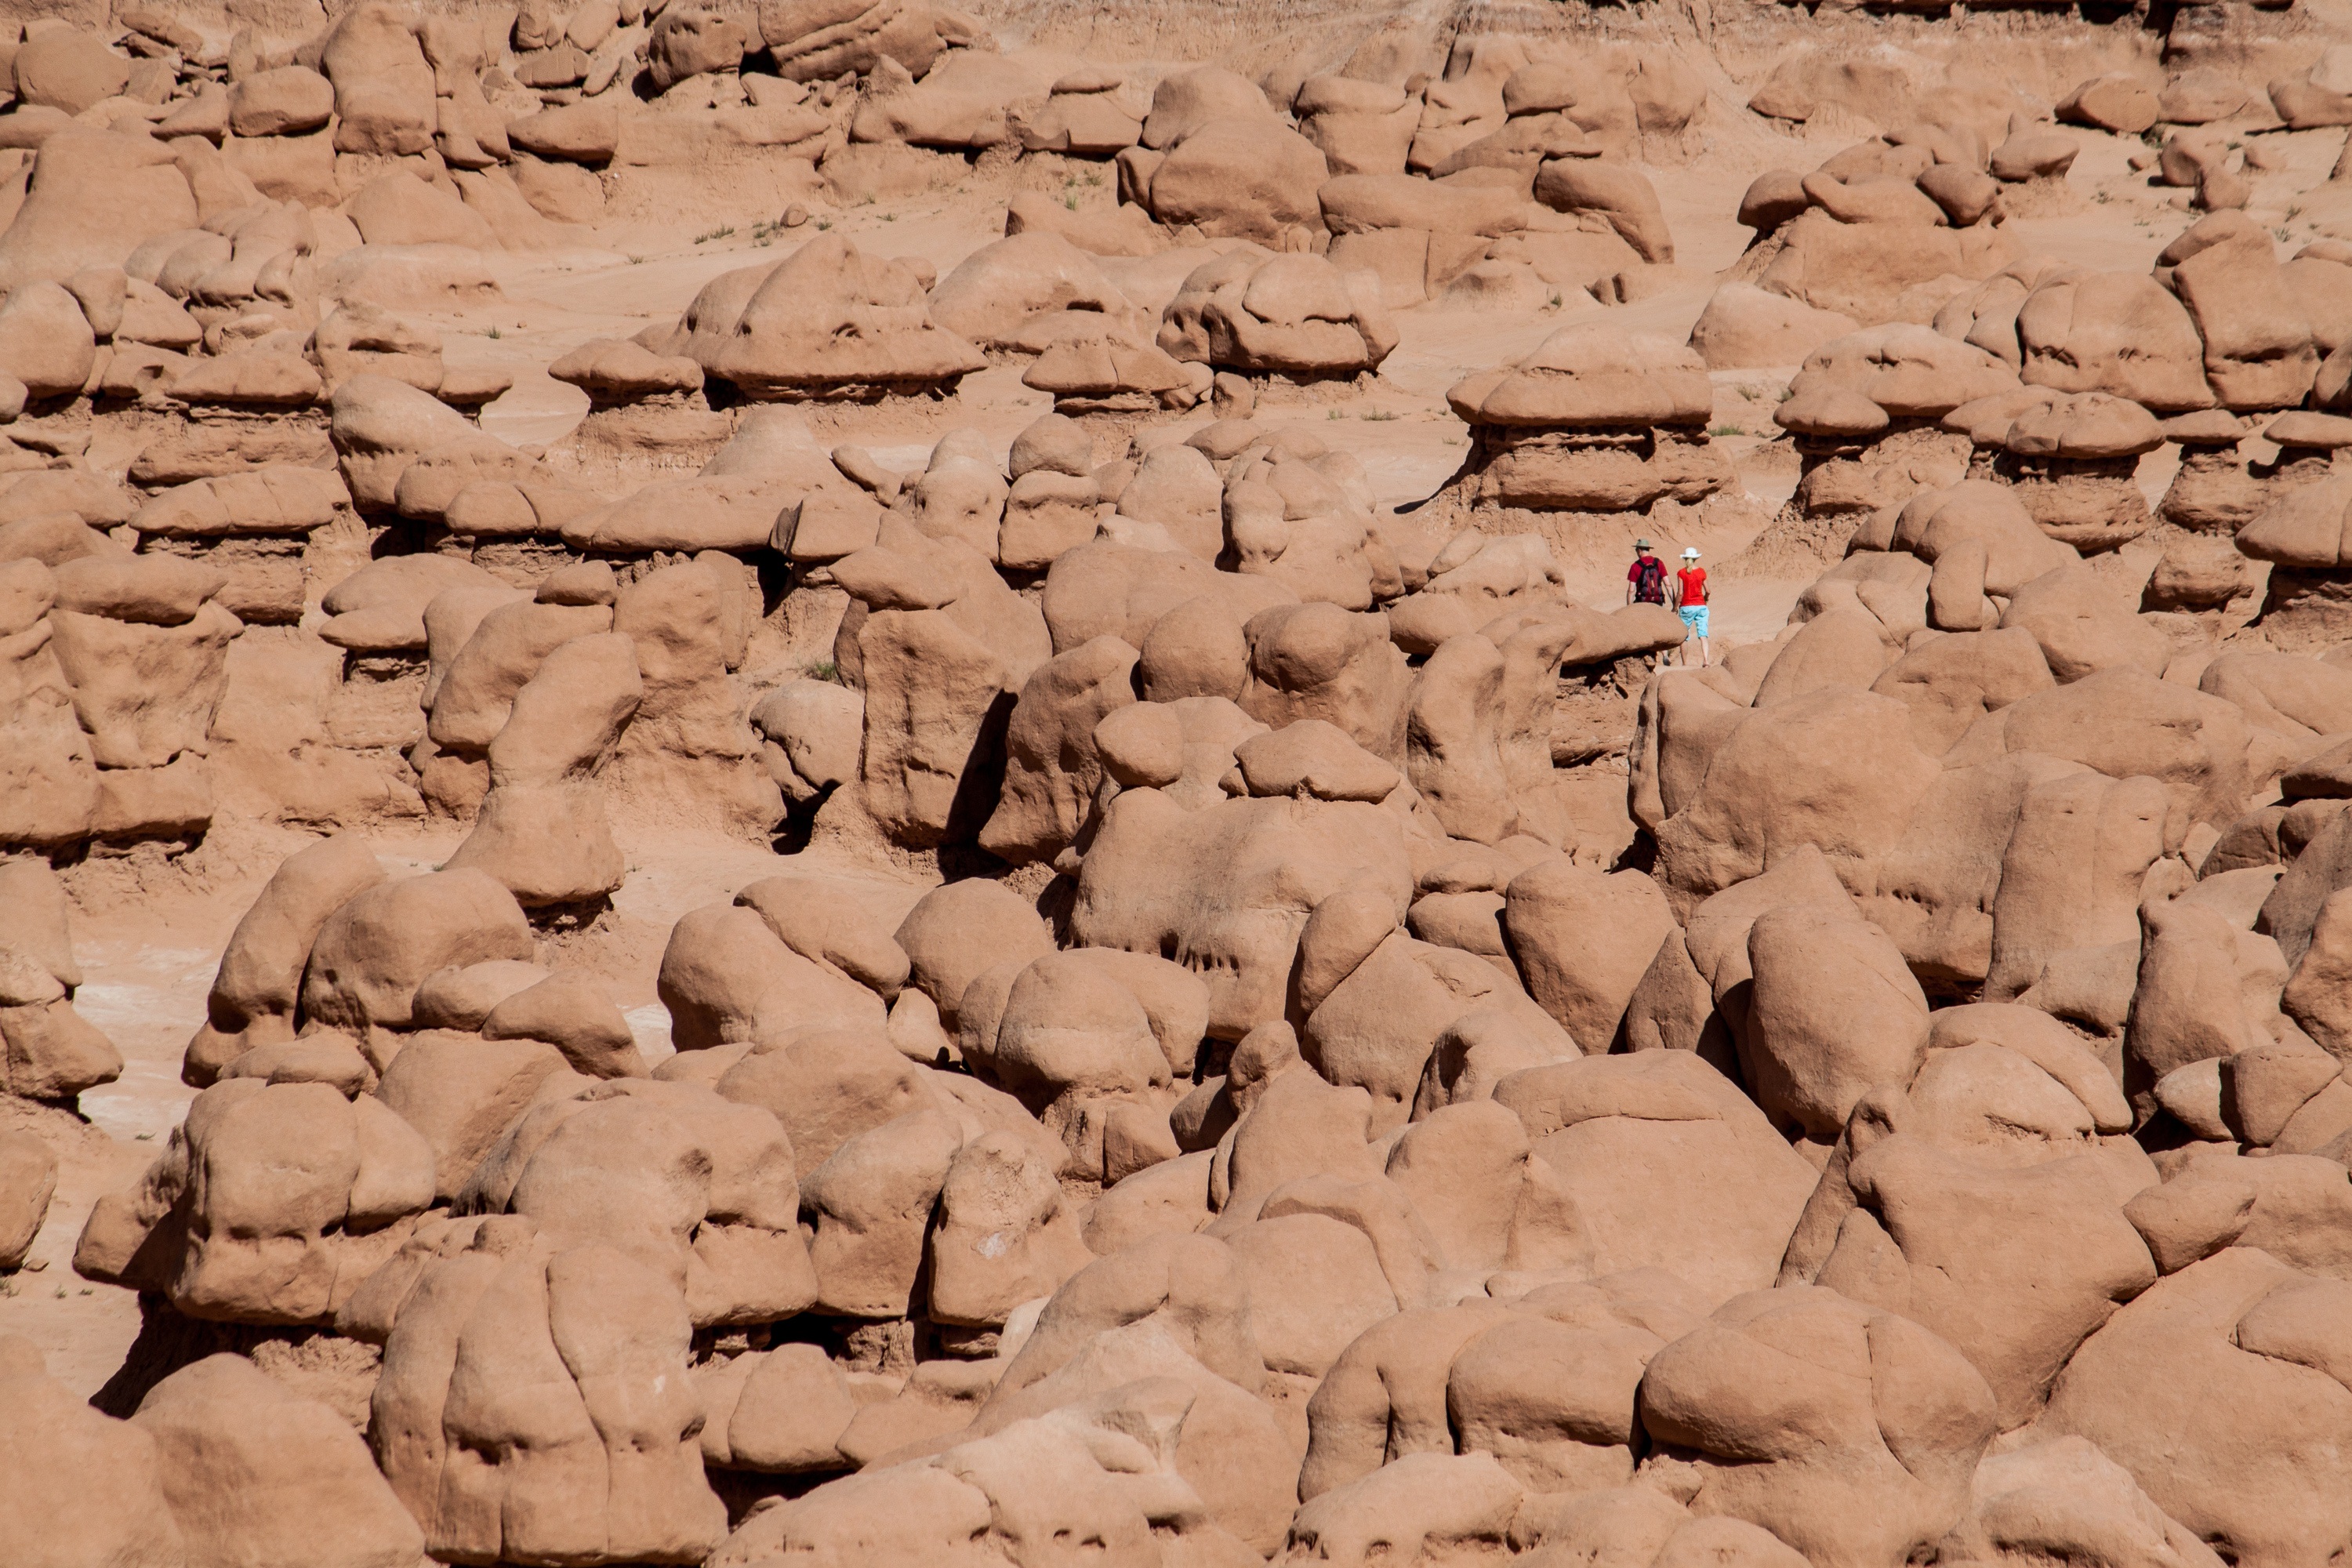
sand, rock, wall, formation, usa, soil, material, stones, geology, temple, badlands, goblins, wadi, ancient history